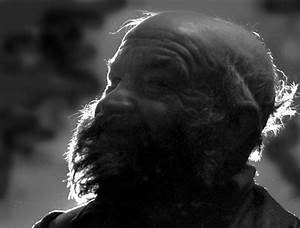
Label: cane